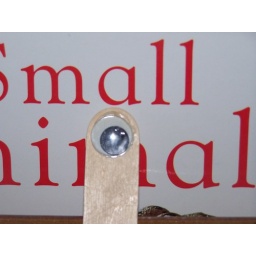
An eyeball stick has found the letter &amp;quot;a&amp;quot; on a book in the classroom library.